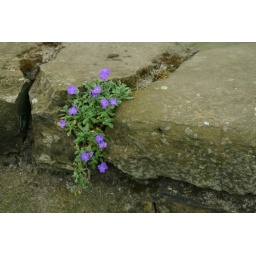
Aubrieta plant in a stone wall at Low Gill Beck Farm, Glaisdale